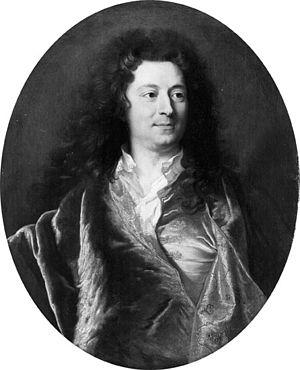
Le Catalogue des œuvres d'Hyacinthe Rigaud est la liste des tableaux actuellement connus du portraitiste Hyacinthe Rigaud ; lequel a acquis sa principale notoriété grâce à son célèbre portrait de Louis XIV en grand costume royal, peint en 1701.